Patent war

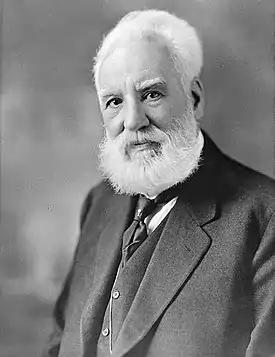
Alexander Graham Bell was involved in a patent war over the invention of the telephone.

Patents are intended to protect intellectual property and encourage innovation, granting innovative companies a temporary competitive advantage over their rivals; however, patents have been used offensively through threats of litigation. This forces companies to allocate time and money that could have been better spent on research and development. "Businessweek" has written that "only lawyers win in patent wars."